Jordan Thomas (karateka)

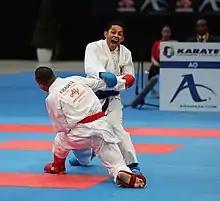
Jordan Thomas in 2018

Jordan Thomas (born 10 March 1992) is a British karateka. In 2016, he became the first British Karate World Champion in 12 years, since Paul Newby's gold medal in 2004. Thomas was also the first British World Games Finalist in 16 Years, the last being Jason Ledgister in 2001. His first major title, in 2014, made him the first British European Karate Champion in 8 years. He is the son of William Thomas who won the 1992 World Karate Championships.